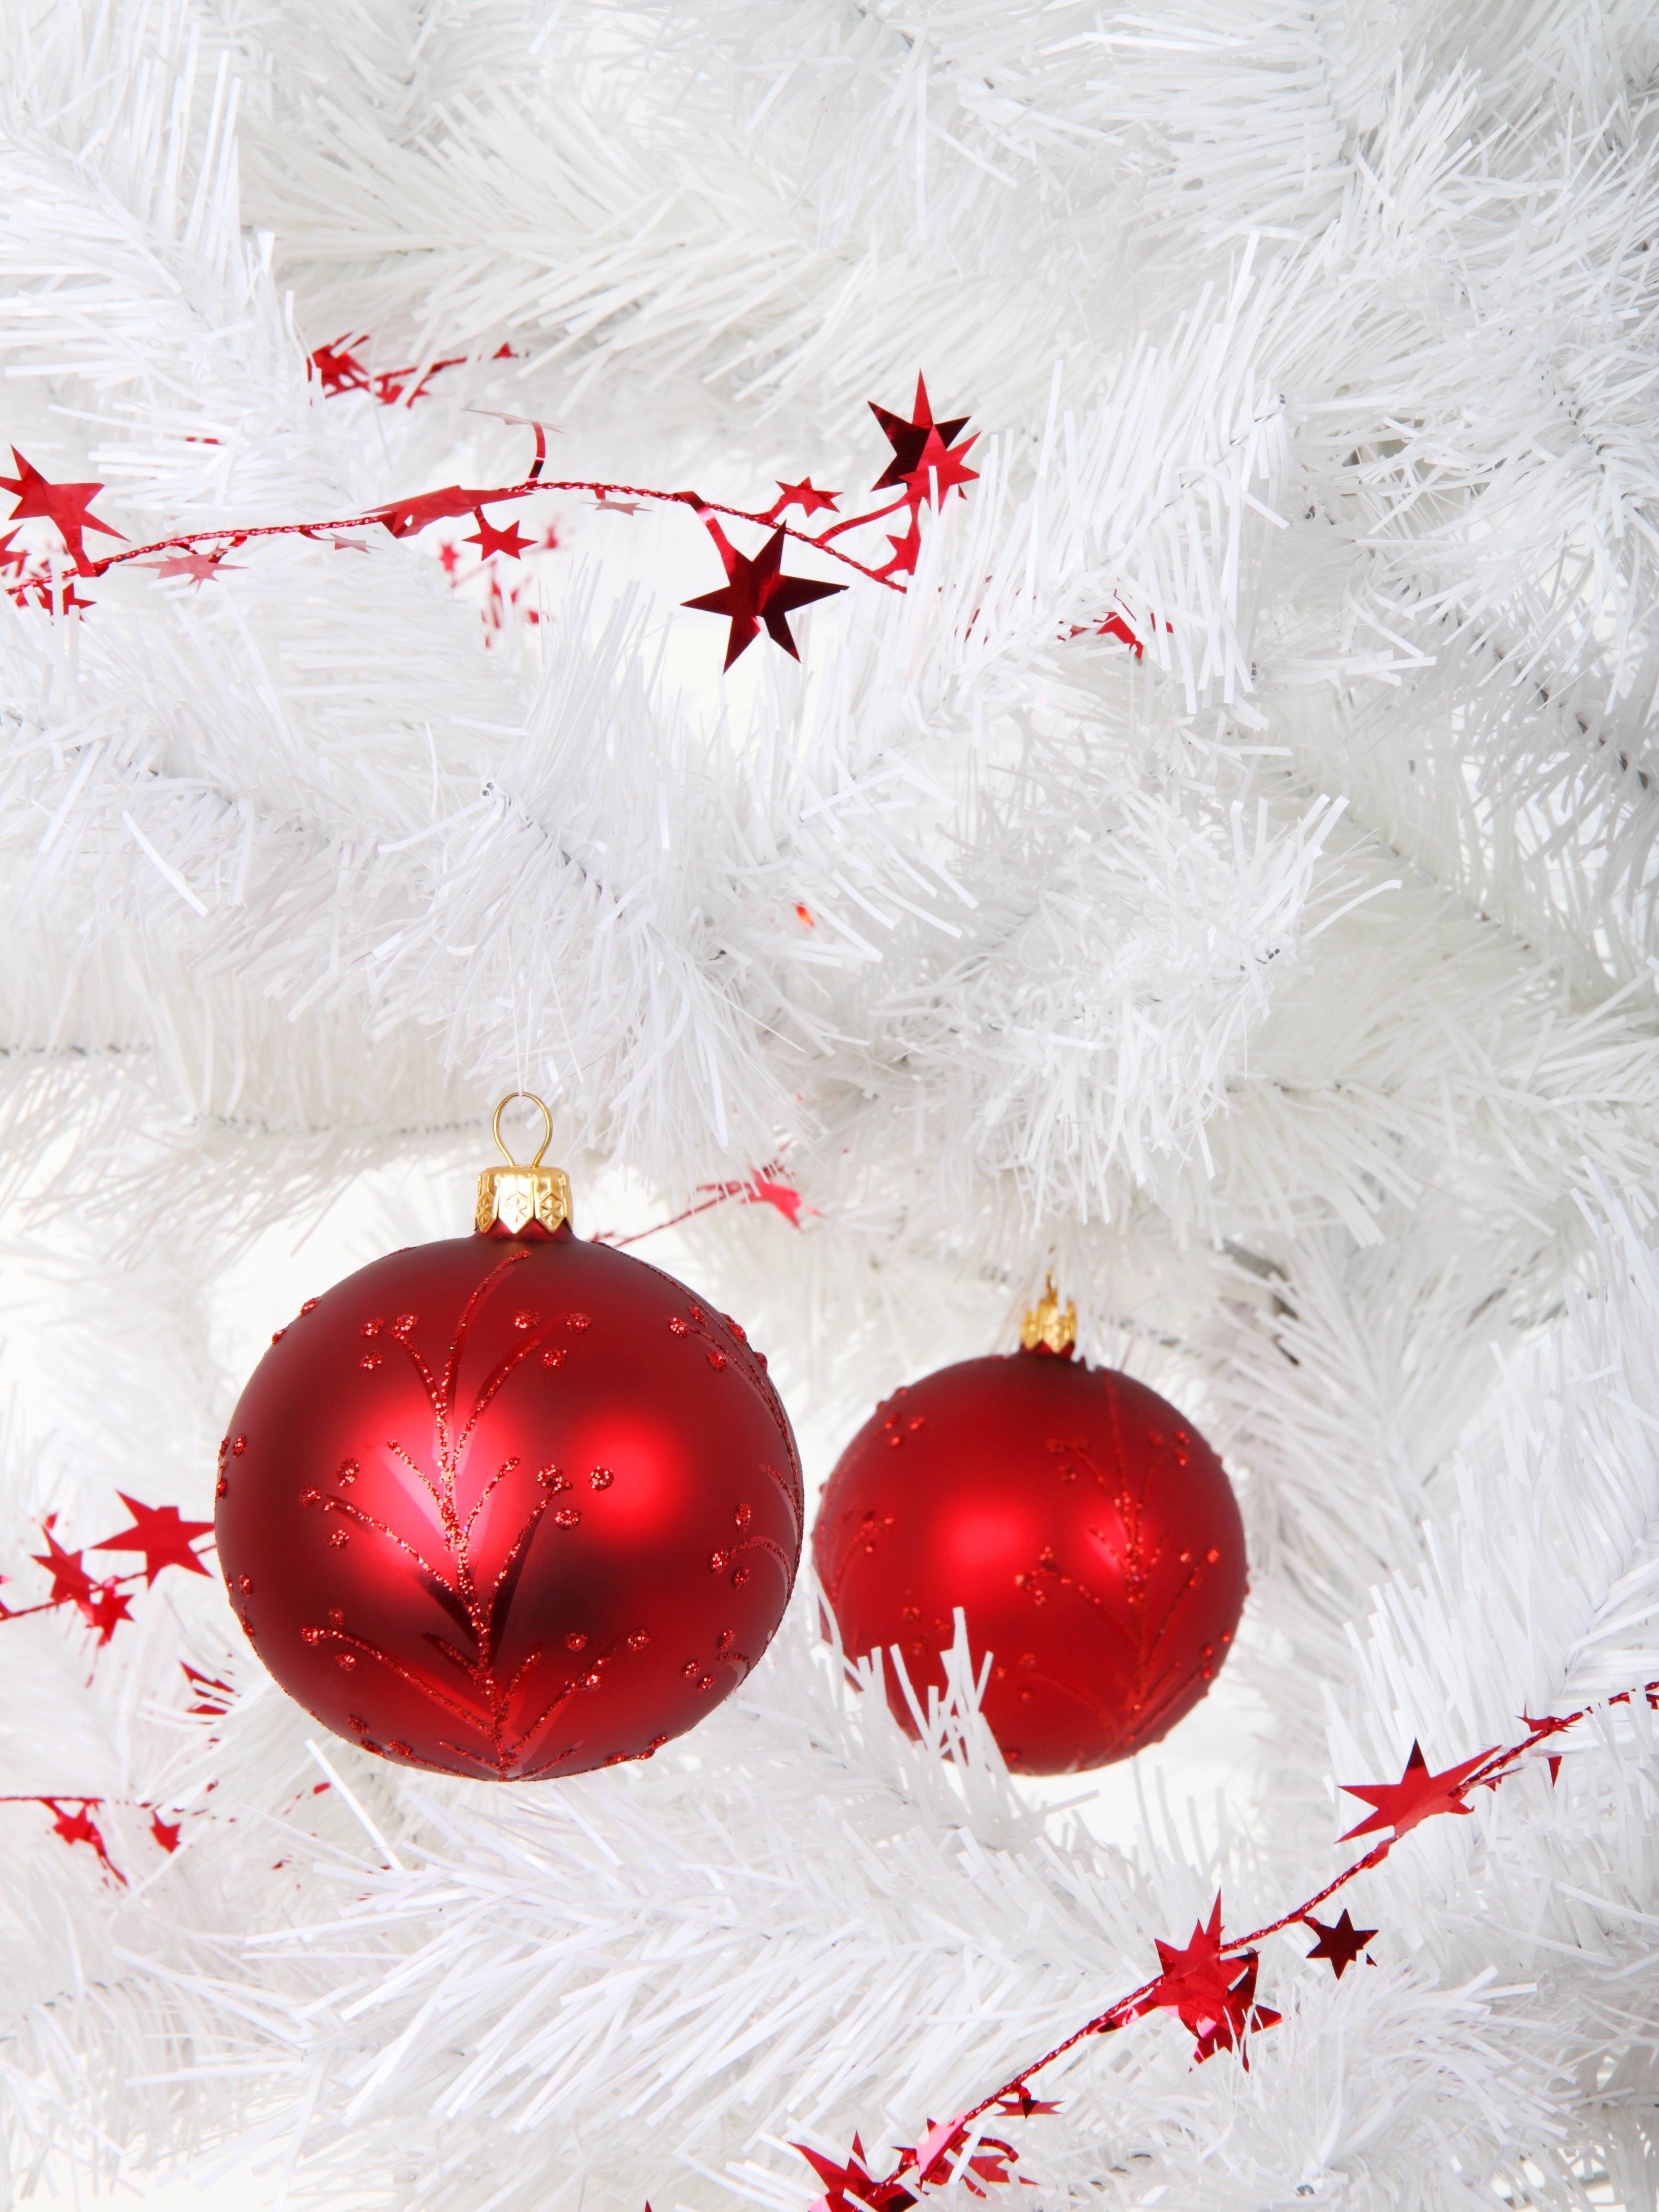
tree, branch, winter, white, petal, celebration, heart, decoration, red, holiday, hanging, object, christmas, decor, christmas tree, festive, bauble, ornament, christmas decoration, ball, noel, xmas